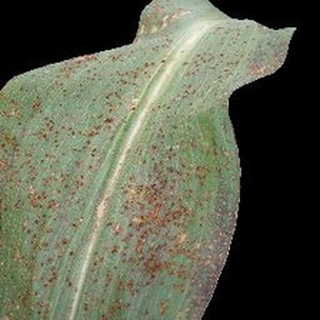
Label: corn_common_rust